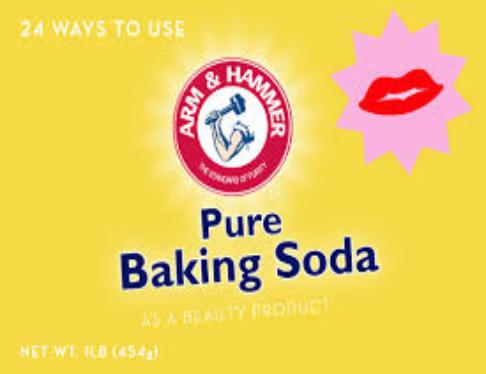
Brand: Bacon soda
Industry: Food